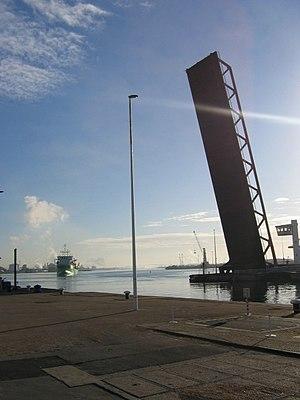
Ecluse François I, Port du Havre, Seine-Maritime
Une écluse est un ouvrage d'art hydraulique implanté dans un canal ou un cours d'eau pour le rendre navigable et permettre aux bateaux de franchir des dénivellations. Certains barrages à pertuis ou écluses visaient aussi à protéger un cours d'eau ou une ville des effets de la marée. L'écluse comprend un sas dans lequel on peut faire varier le niveau de l'eau. Il est isolé des biefs amont et aval par des portes.